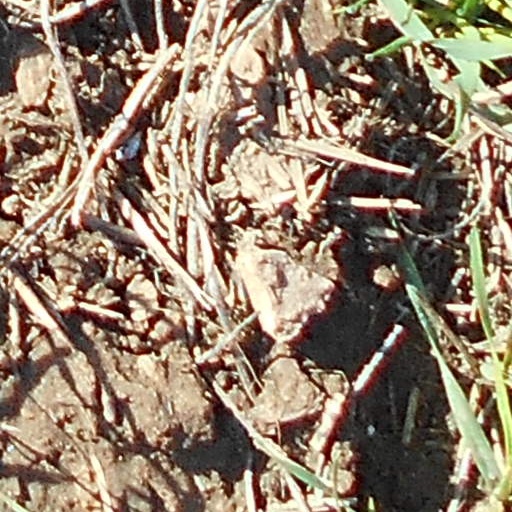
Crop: wheat